Levin House (Copenhagen)

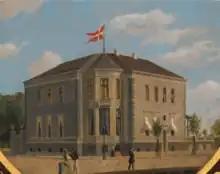
The house seen in a detail from Martin Levin's ceremonial target in the Royal Danish Shooting Society

In 1859 the Navy decommissioned their last operations at Gammelholm, and the area was designated for residential redevelopment. The city's initial plan was to reserve it for large villas in an attempt to keep wealthy tax-payers within the municipal borders since they were increasingly settling in Frederiksberg or in the northern suburbs. The grocer and bankier Martin Levin bought a lot on the waterfront and charged the architect Johan Daniel Herholdt with designing a house which was built in 1865–66. Due to the difficult economic times that followed from Denmark's involvement in the Second Schleswig War, it was the only detached single-family house-with-garden that was built in the area. Gammelholm was instead built over with apartment buildings according to a master plan created by Ferdinand Meldahl. An expansion of the house incorporated it into the block structure of the new plan.